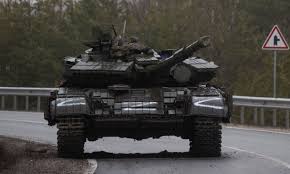
Label: Tank